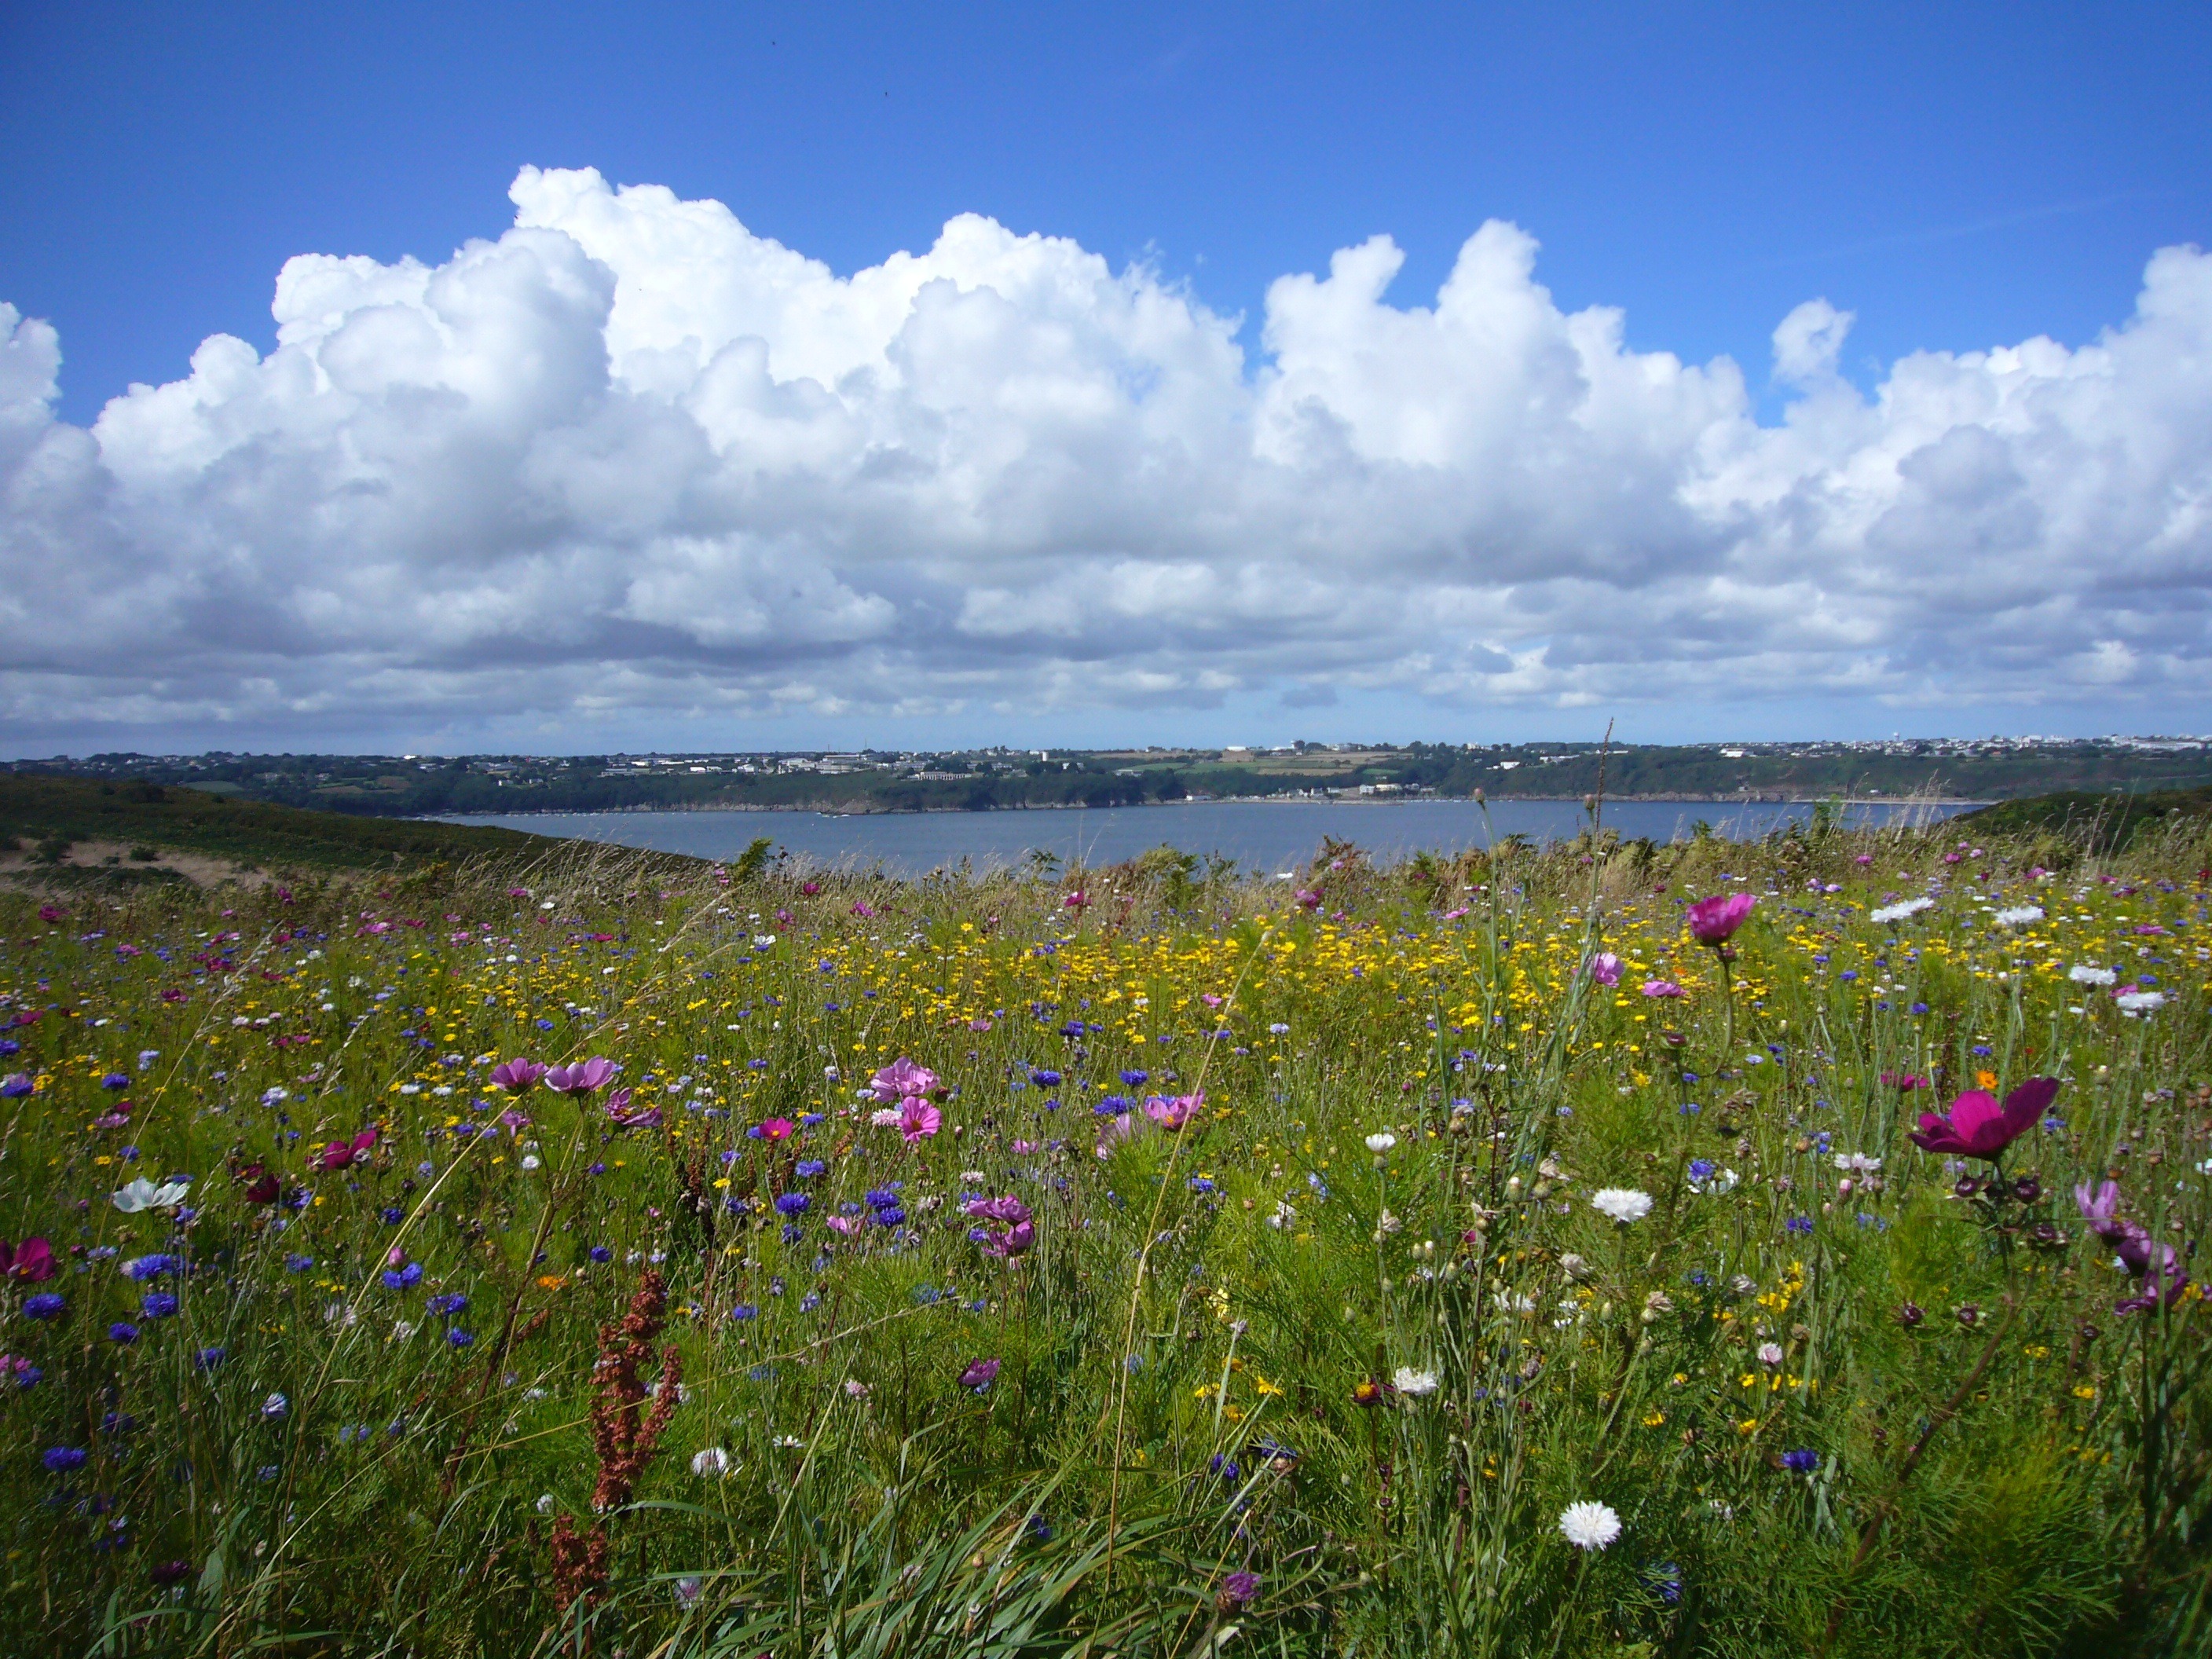
landscape, sea, coast, nature, grass, horizon, mountain, cloud, plant, sky, field, meadow, prairie, sunlight, hill, flower, panorama, flora, plain, wildflower, flowers, clouds, grassland, wetland, plateau, habitat, ecosystem, tundra, steppe, rural area, summer meadow, meteorological phenomenon, natural environment, geographical feature, grass family